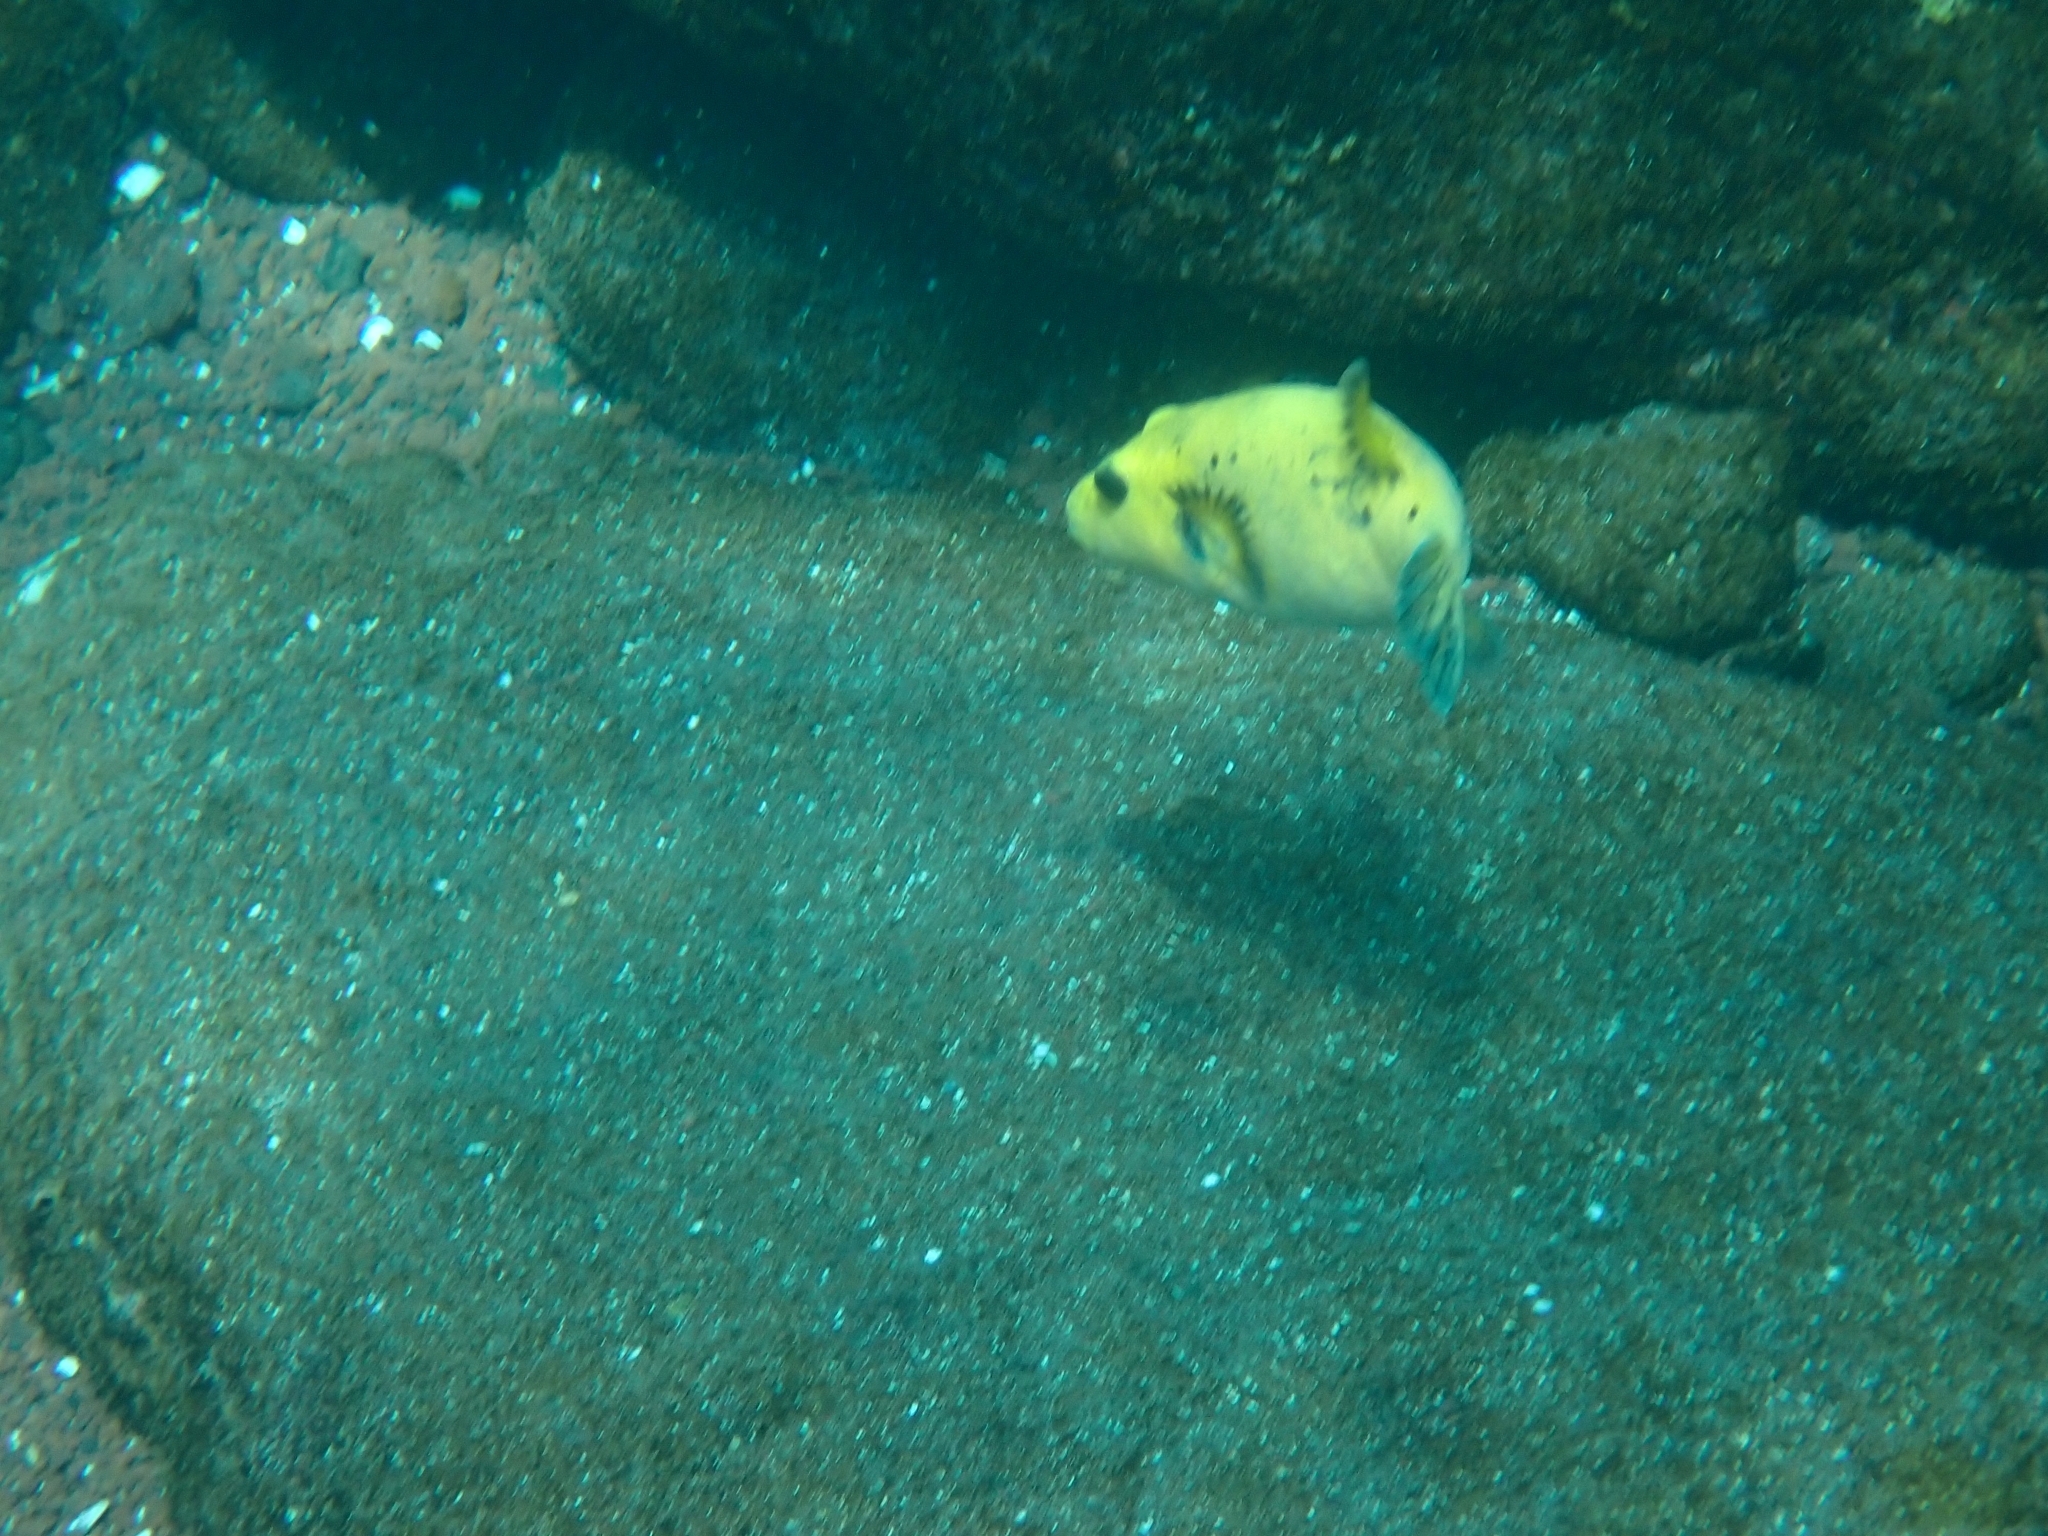
Arothron meleagris (Guineafowl Puffer)